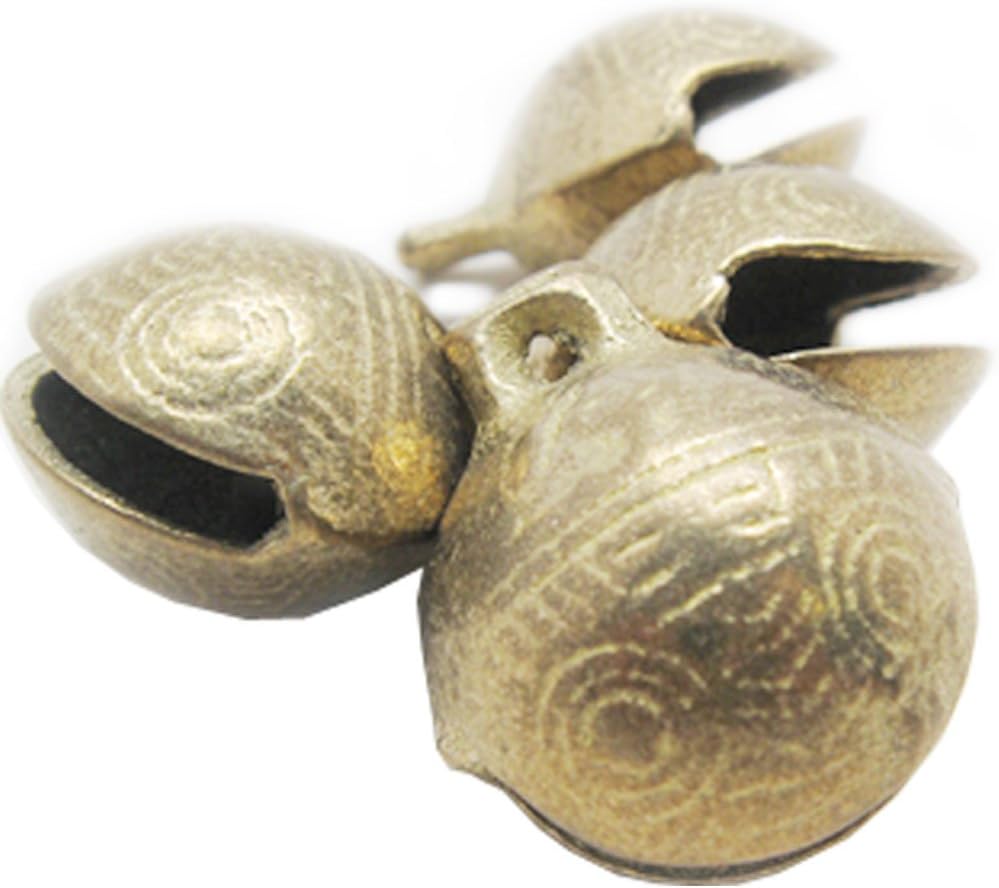
Bluemoona 15 PCS - 18MM 0.71" Tiger Head Jingle Bell Charms craft sewing Bronze
Category: Arts, Crafts & Sewing
Material£ºMetal  Size : 18MM 0.71"  Color : Bronze  Perfect for doing various crafts  Great for making Halloween costumes
Features: Material£ºMetal | Size : 18MM 0.71" | Color : Bronze | Perfect for doing various crafts | Great for making Halloween costumes